Burnham Park (Baguio)

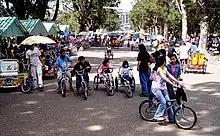
Rental bicycles, trikes and cycle rickshaws at Burnham Park. 2004.

The Baguio Athletic Bowl is a track and field facility within Burnham Park. The Athletic Bowl area hosts an archery range and a nursery where the park administration grow seedlings.